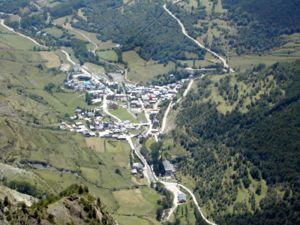
Espot est une commune de la comarque de Pallars Sobirà dans la province de Lérida en Catalogne.